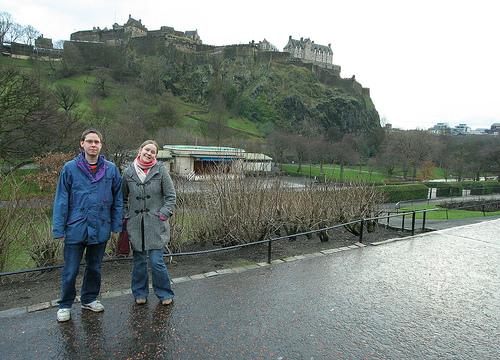
Weather: rain or strom